Unemployment in the United States

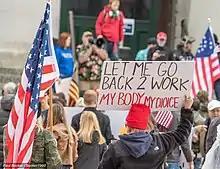
Protests over responses to the 2020 coronavirus pandemic in Ohio on May 1, 2020

The outbreak of the COVID-19 pandemic has had a deep impact on the rate of unemployment in the United States. The World Economic Forum predicts a possible rise in the unemployment rate to 20%, a figure unseen since the Great Depression. The United States Congress has passed laws to provide unemployment benefits, such as the Coronavirus Preparedness and Response Supplemental Appropriations Act, 2020, the Families First Coronavirus Response Act, and the CARES Act. On May 8, 2020, the Bureau of Labor Statistics reported that 20.5 million non-farm jobs were lost and the unemployment rate rose to 14.7 percent in April. In mid-July 2020 marked the 17th week in a row that unemployment claims topped 1 million. The total unemployment claims filed since the beginning of the pandemic have moved up to 51 million, and the situation is still not optimistic since the complete reopening keeps being postponed. A record 4.3 million people (2.9% of the workforce) quit their jobs in August which is the highest quit rate since the report began in late 2000.